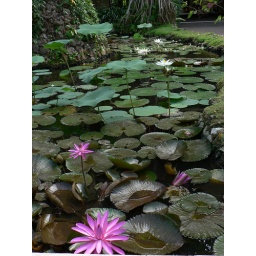
Pink water lilies in a fish pond in front of the lobby at the Bali Hyatt, Sanur.